Yakutian knife

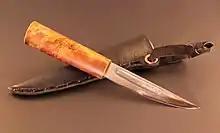
A modern Yakutian knife with birch burl (burr) handle and leather sheath.

The Yakutian knife, sometimes called the Yakut knife, is a traditional knife of the Yakuts (an ethnic group from the Sakha Republic (or Yakutia), region of Siberia), used for working with wood, hides, skins, fish and meat or for combat. The knife has been used in Yakutia for hundreds of years without significant changes in its design.